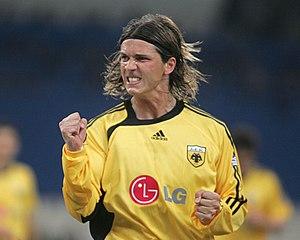
Leonídas Kampántais est un footballeur grec né le 8 mars 1982 à Athènes. Il est attaquant.